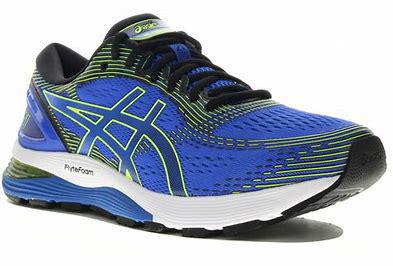
Brand: Asics
Model: Gel Nimbus 21